Latte stone

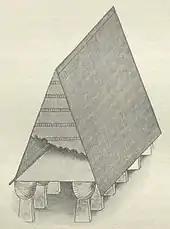
Reconstruction of latte stone structure

Latte stones have been made of limestone, basalt, or sandstone. Typical pillars range in height from 60 centimeters to three meters, and generally narrow towards the top. The pillar was normally quarried and then transported to the construction site. For small to medium-sized lattes, the capstone was a large hemispherical coral head that was gathered from a reef. The massive capstones found in Rota were instead quarried, like the pillars.